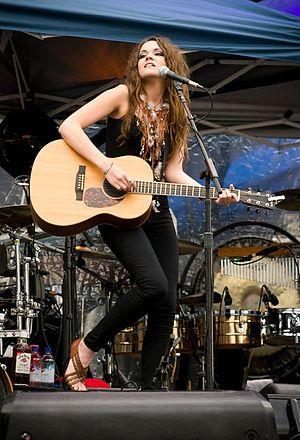
Sierra Noble est une auteure-compositrice-interprète canadienne. Gagnante du LII Festival de Viña del Mar avec la chanson « Try anything » en 2011.